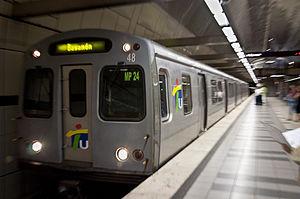
Le Tren Urbano est un système de transport en commun de type métro desservant l'agglomération de San Juan au Porto Rico. Mis en service le 17 décembre 2004, il comprend une ligne de 17,2 km avec 16 stations.